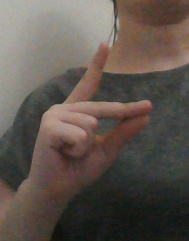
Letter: ta